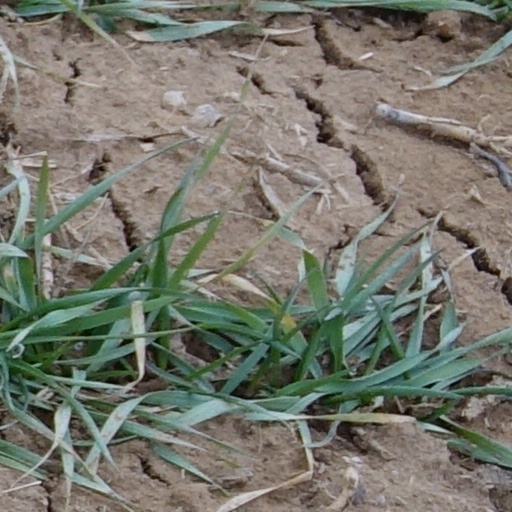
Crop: wheat